Dymchurch railway station

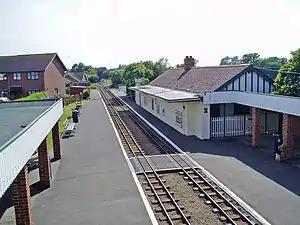
Dymchurch railway station looking from the footbridge towards St Marys Bay

Dymchurch railway station is on the Romney, Hythe and Dymchurch Railway in Kent, England. It is five miles (eight km) south of Hythe, and surrounded by flat countryside.